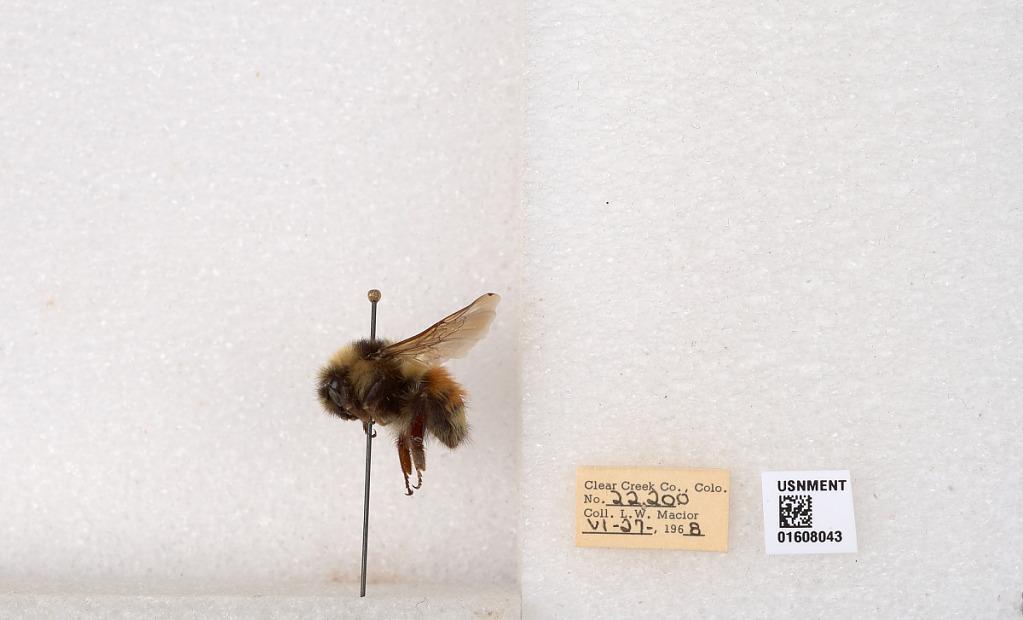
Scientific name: Bombus (Pyrobombus) sylvicola Kirby
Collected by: L. Macior
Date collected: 1968-6-27
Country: United States
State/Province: Colorado
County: Clear Creek
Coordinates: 39.6891, -105.644